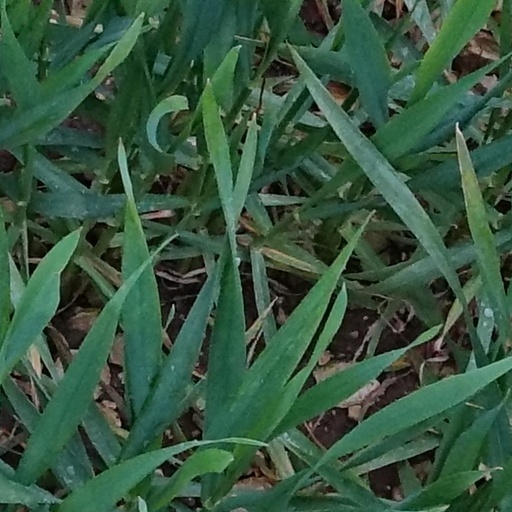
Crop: wheat